Rail transport in South Korea

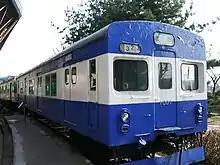
A Korail Class 1000 train, Seoul's first generation of subway cars. This particular car, Car 1001, part of Consist 101, entered service on August 15, 1974, the subway's opening day.

Japan's influence on railway development in Korea begun even before Japan's occupation of Korea in 1910. On September 8, 1898, the Korean government awarded a concession to connect Seoul and Busan by rail to a Japanese company. The Japanese government in 1901 founded the Seoul‑Busan Railway Corporation to oversee construction, however, due to delays, the Japanese government took direct control of the project in 1903. Construction lasted from August 21, 1901 to December 27, 1904, with operations beginning on January 1, 1905; in the early years, the rail trip between Seoul and Busan took almost 14 hours. This and other railway lines were constructed by Japanese companies and the Japanese military to facilitate Japanese troop movements across the Korean peninsula during the Russo-Japanese War in 1904–1905 and Japan's subsequent expansion into Manchuria before and during World War II. Roadways played a secondary role to railways in Japan's military plans.